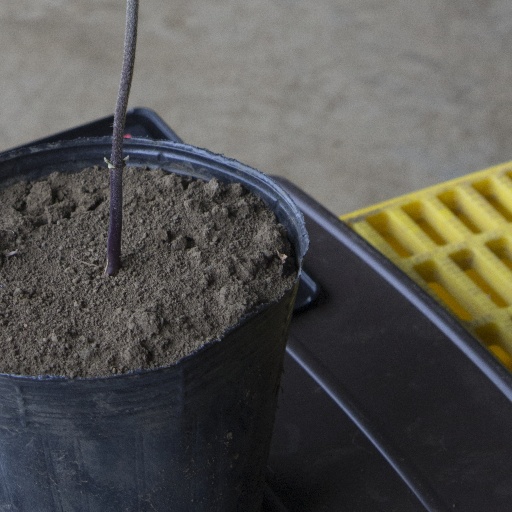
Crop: soybean